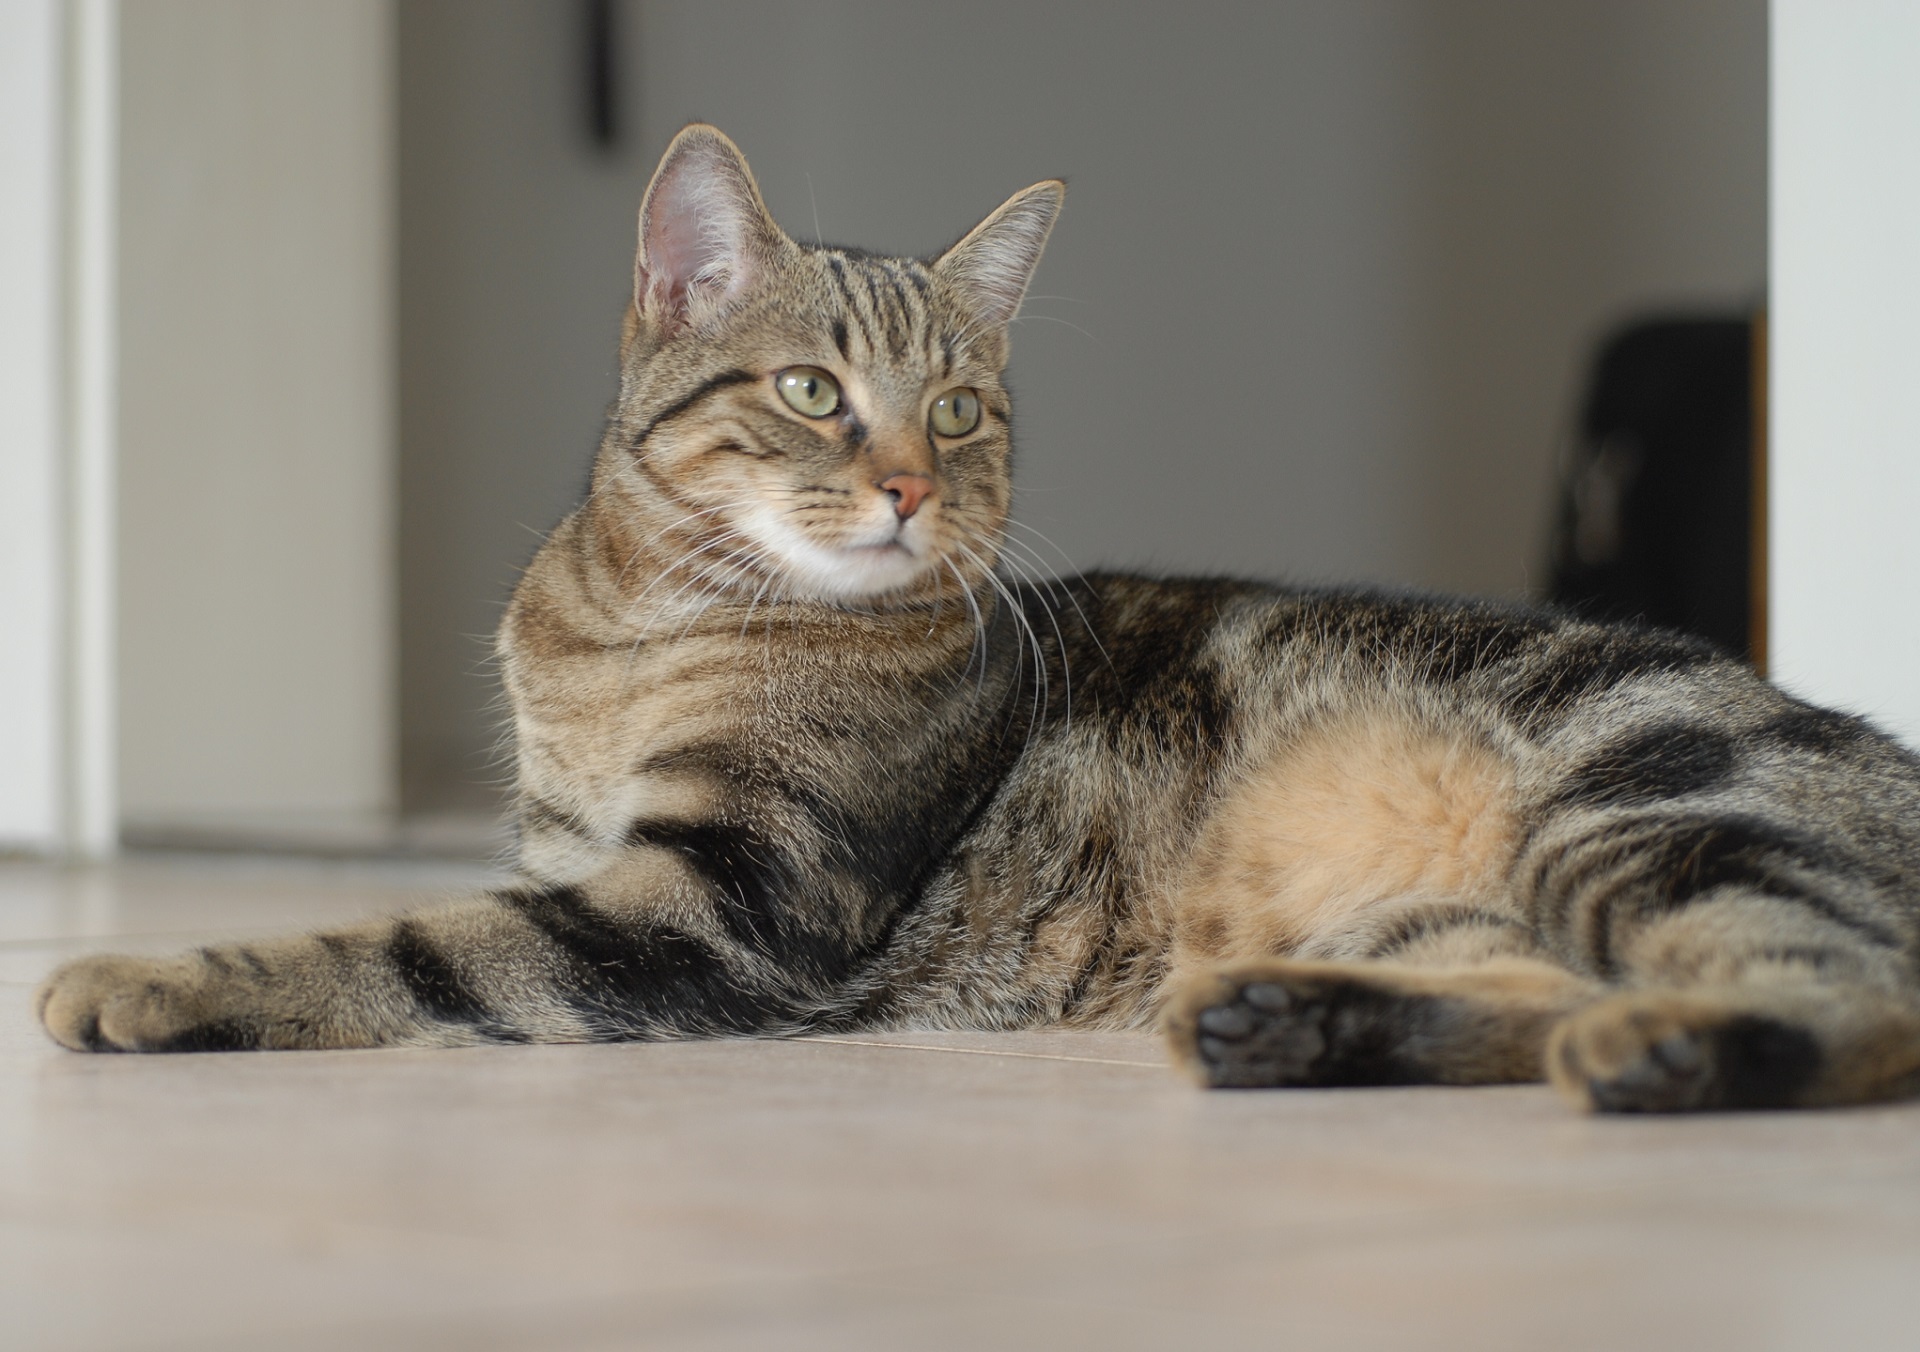
sweet, animal, cute, looking, pet, fur, portrait, kitten, cat, feline, mammal, fauna, face, eyes, whiskers, savannah, kitty, ears, head, vertebrate, domestic, adorable, curious, reclining, tabby cat, bengal, european shorthair, small to medium sized cats, cat like mammal, carnivoran, domestic short haired cat, pixie bob, american shorthair, ocicat, toyger